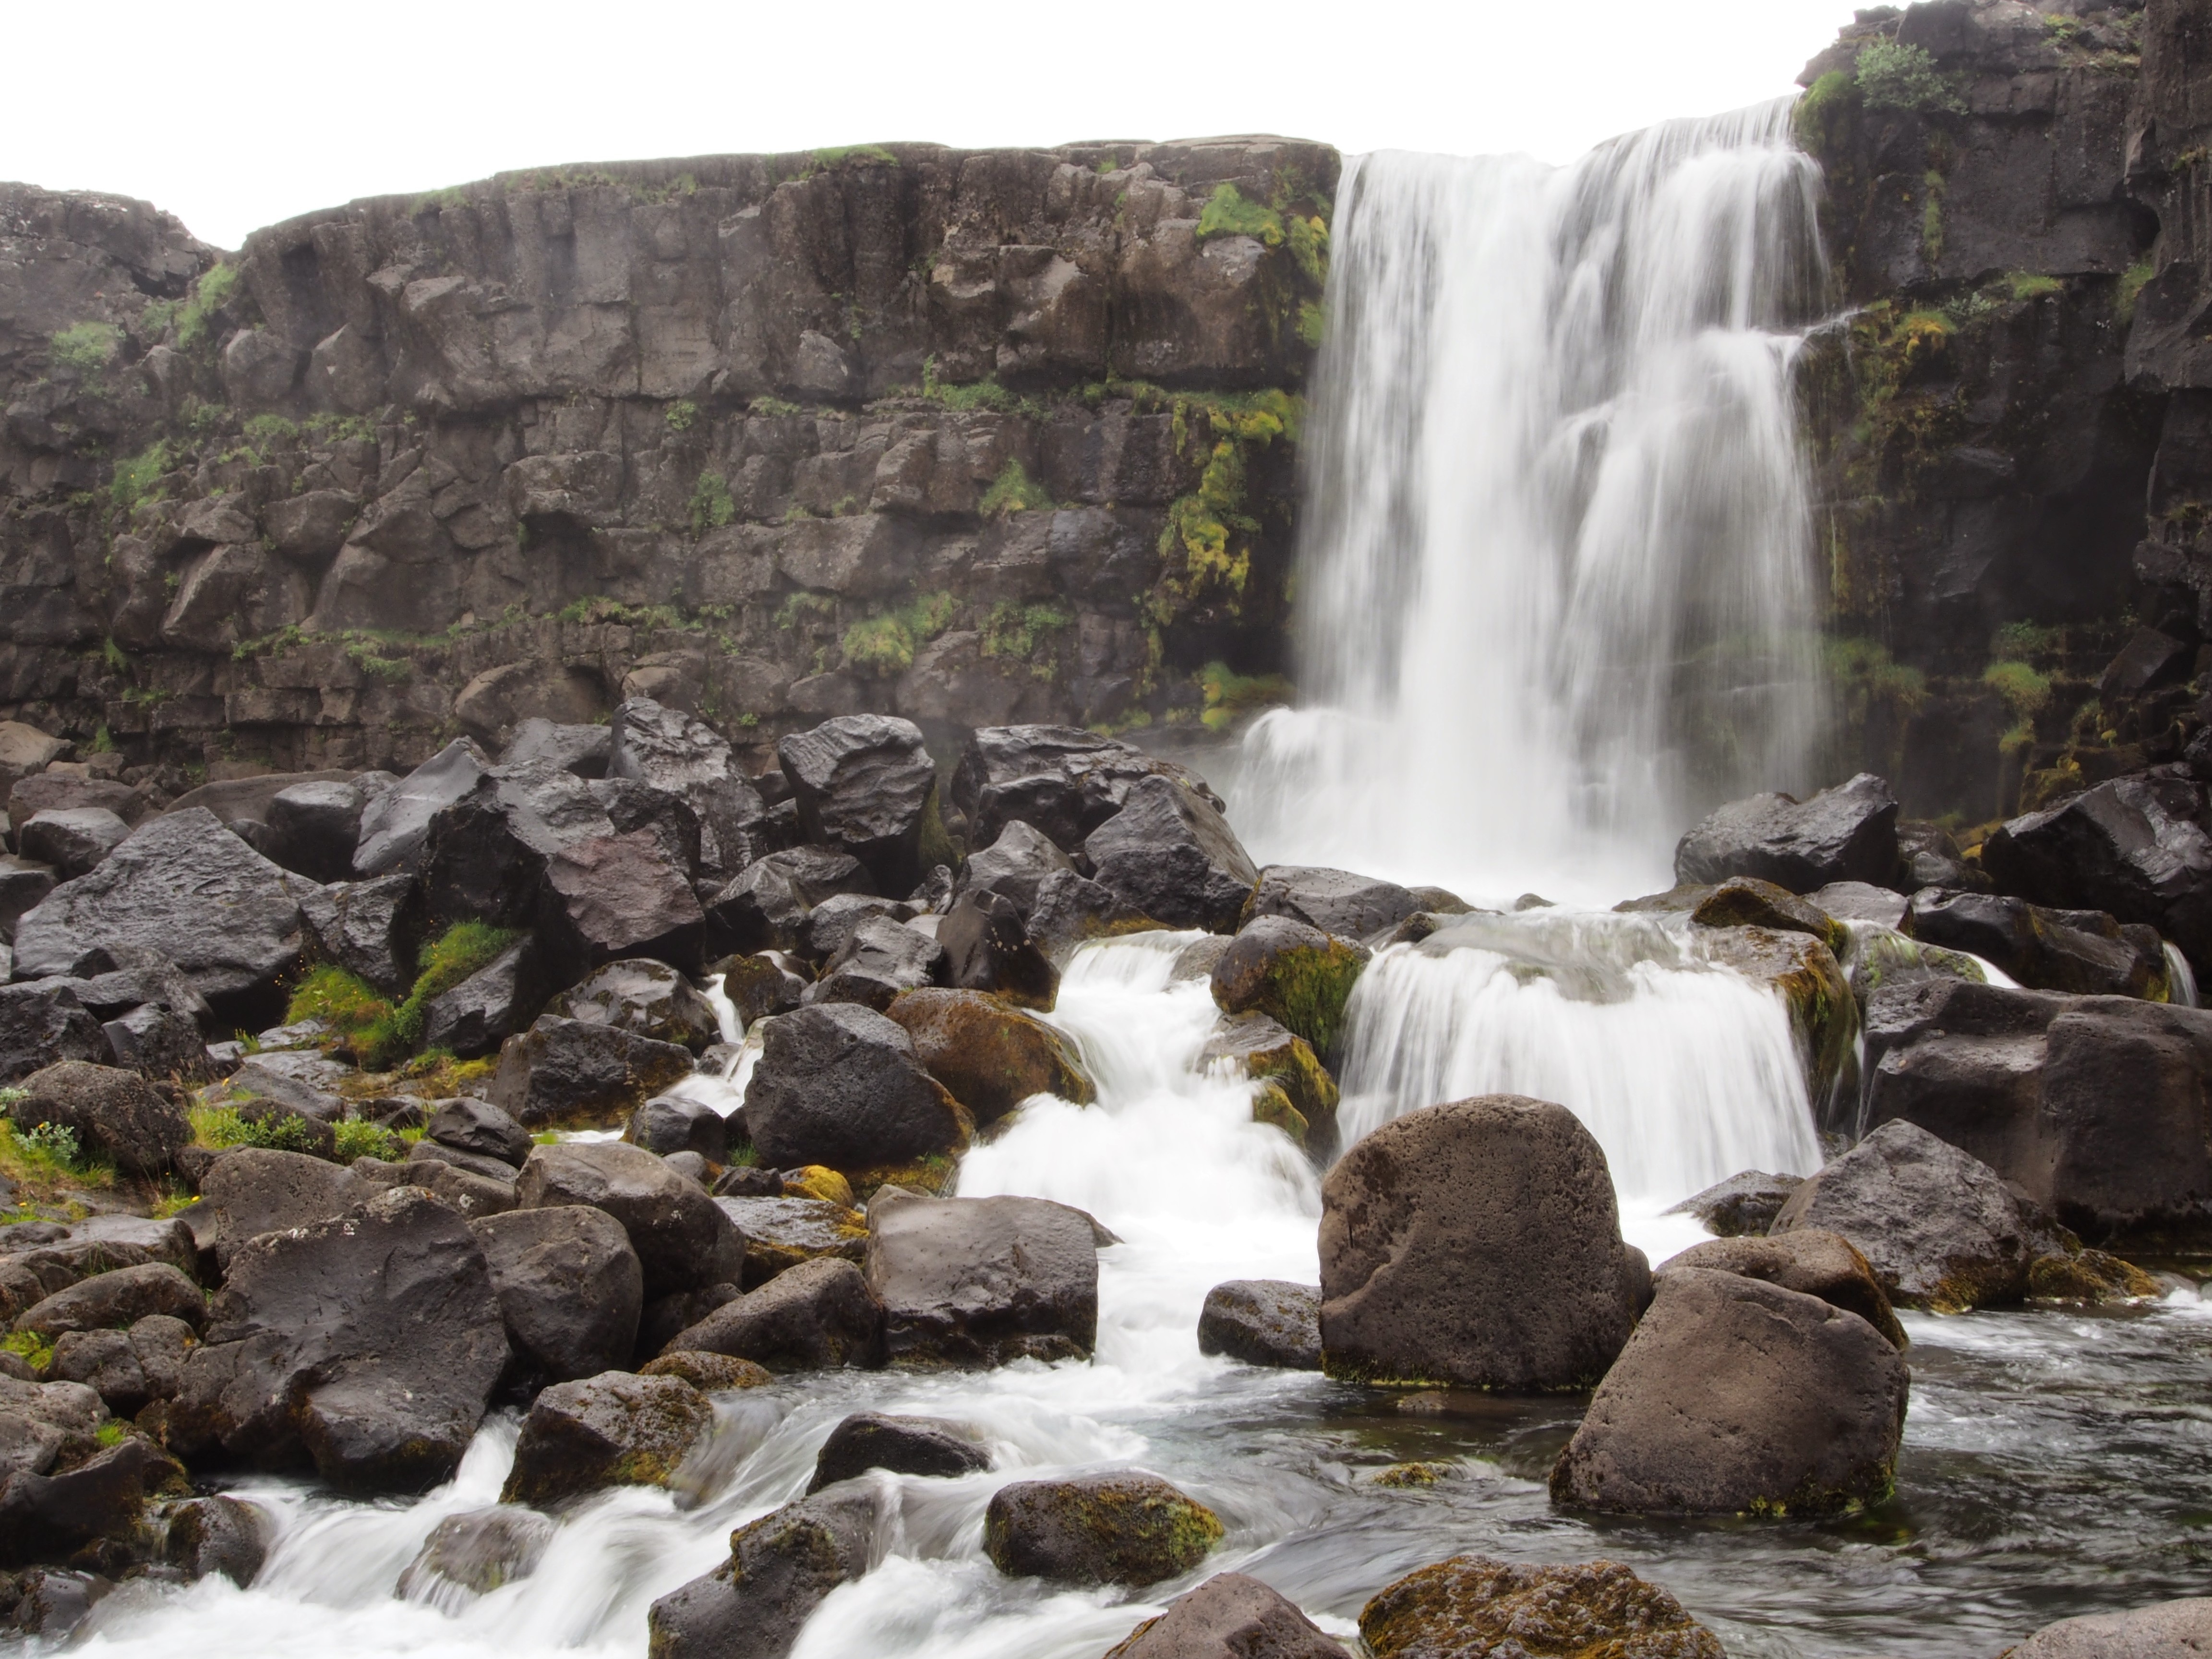
landscape, water, nature, outdoor, rock, waterfall, fall, wet, river, valley, stone, travel, motion, wild, environment, stream, flow, cascade, scenic, peaceful, scenery, rapid, iceland, body of water, wasserfall, water feature, watercourse, wadi